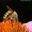
Label: bee